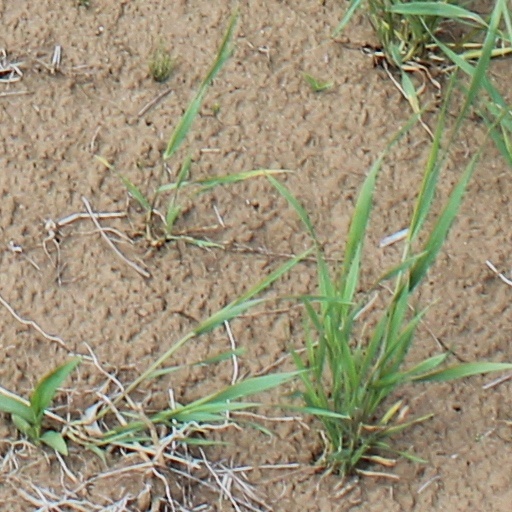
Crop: wheat